Fred Eames

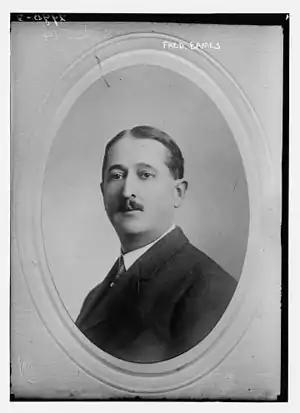

Fred Eames was an American three-cushion billiards champion. In 1910 he defeated Alfredo de Oro for the three-cushion billiards world champion title.